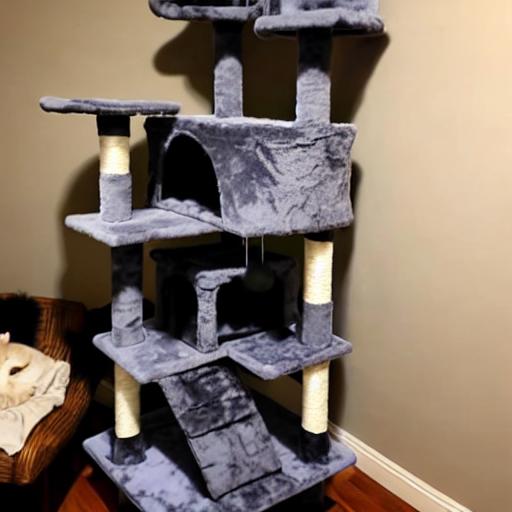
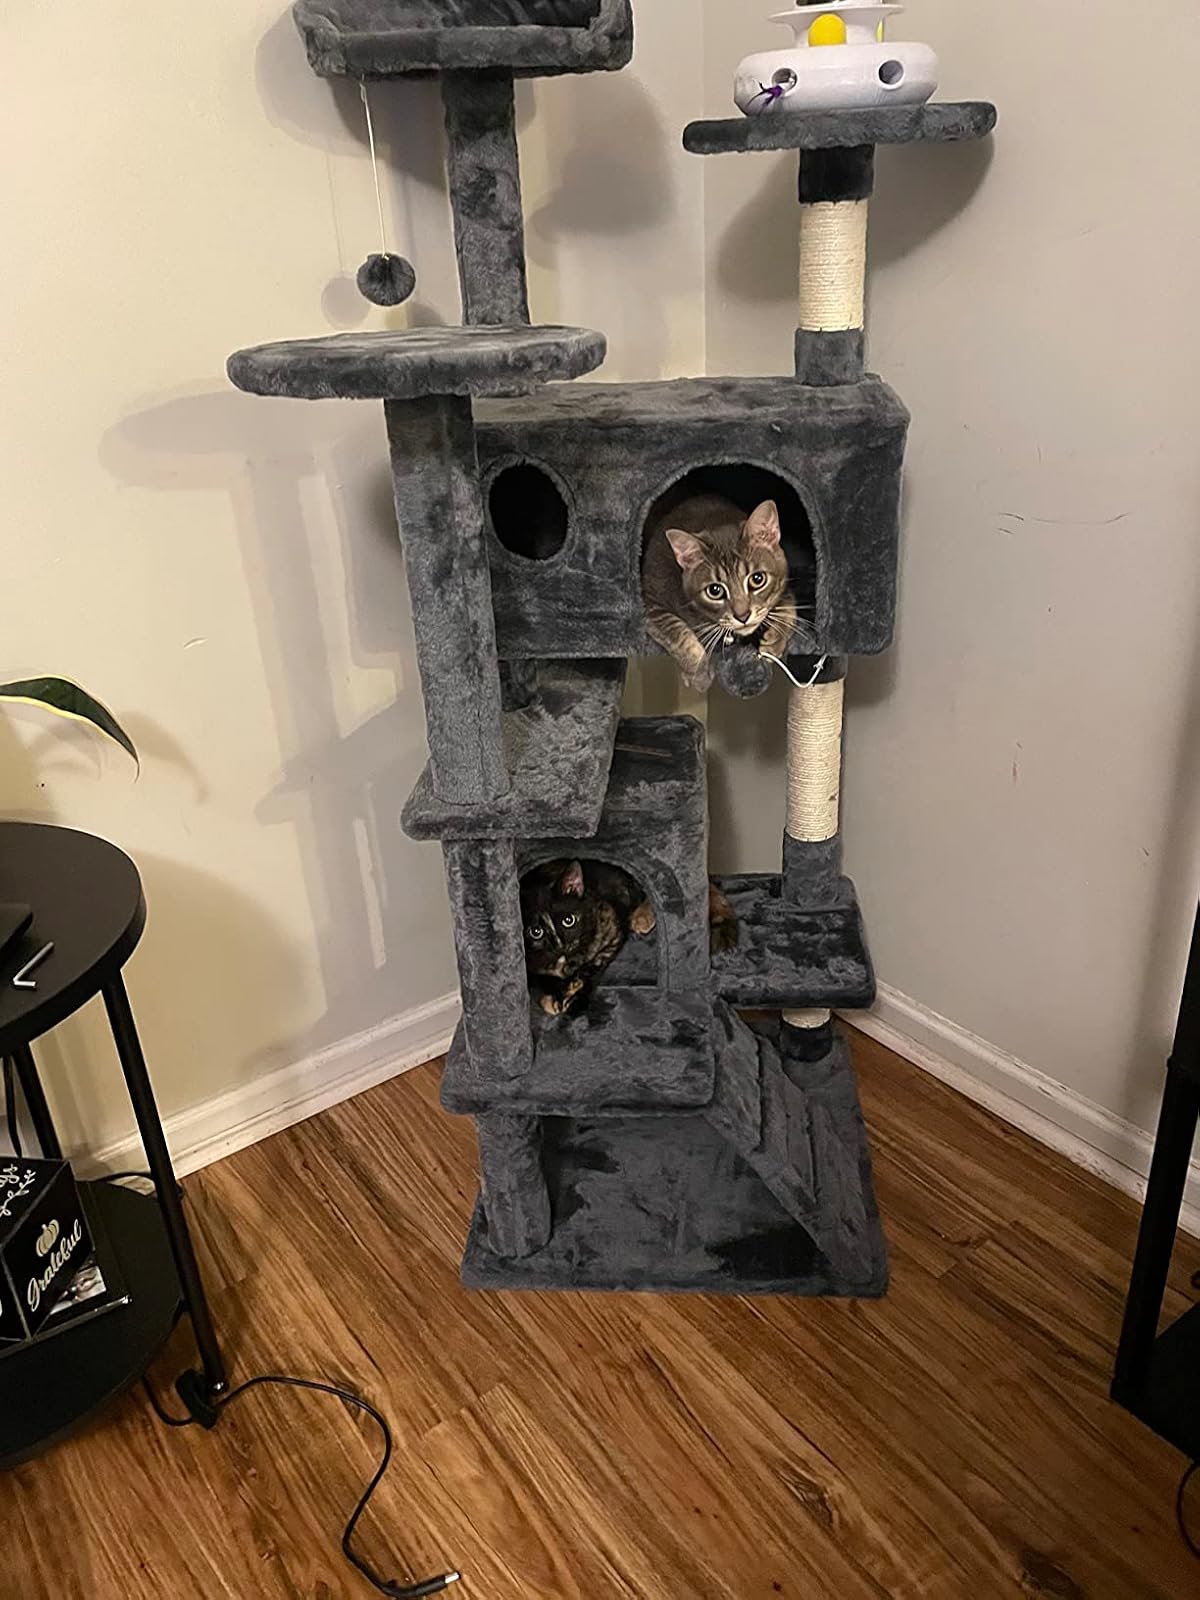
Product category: items_cat tree
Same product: no